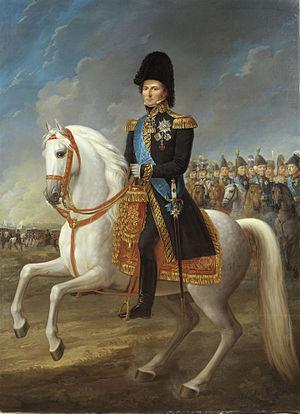
L'armée du Nord est l'une des armées de la Sixième Coalition pendant la campagne d'Allemagne de 1813 et la campagne de France de 1814. Elle est commandée par le prince royal de Suède et ancien général français Bernadotte.
Jean-Baptiste Bernadotte, né le 26 janvier 1763 à Pau et mort le 8 mars 1844 à Stockholm, est un militaire français devenu roi de Suède et de Norvège sous les noms de Charles XIV Jean et de Charles III Jean de 1818 jusqu'à sa mort, après avoir été nommé régent en 1810 sous le règne de Charles XIII. Il s'engagea dans l'armée française en 1780 et connut un avancement rapide sous la Révolution française, atteignant le grade de général en 1794 après avoir longtemps végété dans des fonctions subalternes. Il se distingua à plusieurs reprises sur les champs de bataille et occupa également, pendant une courte période, le poste de ministre de la Guerre. Ses relations avec Napoléon Bonaparte furent houleuses mais les deux hommes se réconcilièrent en 1804 et Bernadotte fut élevé à la dignité de maréchal d'Empire, la plus haute distinction militaire du pays. Il participa aux campagnes napoléoniennes à la tête d'un corps d'armée, mais son inaction le jour de la bataille d'Auerstaedt en 1806 et le mauvais comportement de ses troupes à celle de Wagram en 1809 lui attirèrent les critiques de l'Empereur.